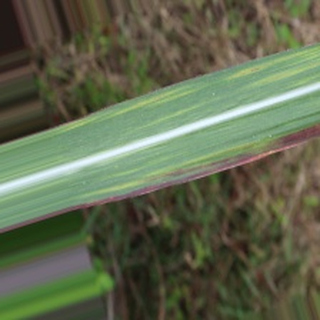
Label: sugarcane_bacterial_blight